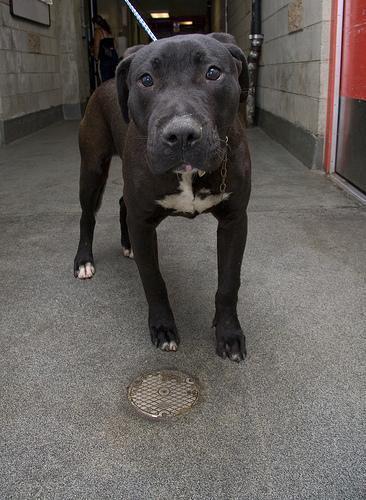
American_Staffordshire_terrier